Ford Excursion

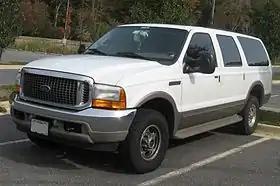
2001 Ford Excursion Limited

The Ford Excursion is a heavy-duty (Class 2) full-size SUV marketed by Ford Motor Company from 2000 through 2005. At its introduction, the Excursion was the longest and heaviest SUV ever to enter mass production. The third Ford SUV was derived from the F-Series pickup trucks (after the Ford Bronco and the Ford Expedition), and the model line used a heavier-duty chassis and frame than the Expedition; both vehicles competed against the Chevrolet Suburban.